James Holloway (historian)

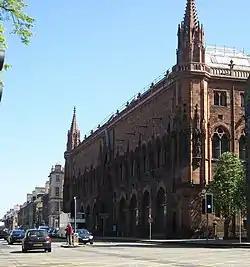
The Scottish National Portrait Gallery

James Essex Holloway CBE (born 1948) is a British art historian, and was director of the Scottish National Portrait Gallery from 1997 until 2012.